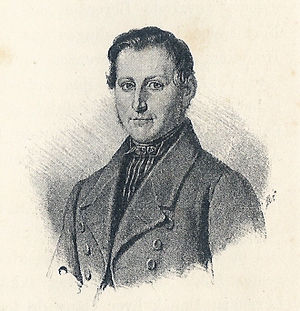
Laurids Skau
Laurids Pedersen Skau var bestemt til at være landmand, men blev siden amtsforvalter og politiker. Han blev en fremtrædende person i kampen for danske interesser og bevarelsen af det danske sprog i Sønderjylland. Han var storebror til Peder Skau, der ligeledes viede sit liv til den sønderjyske sag.